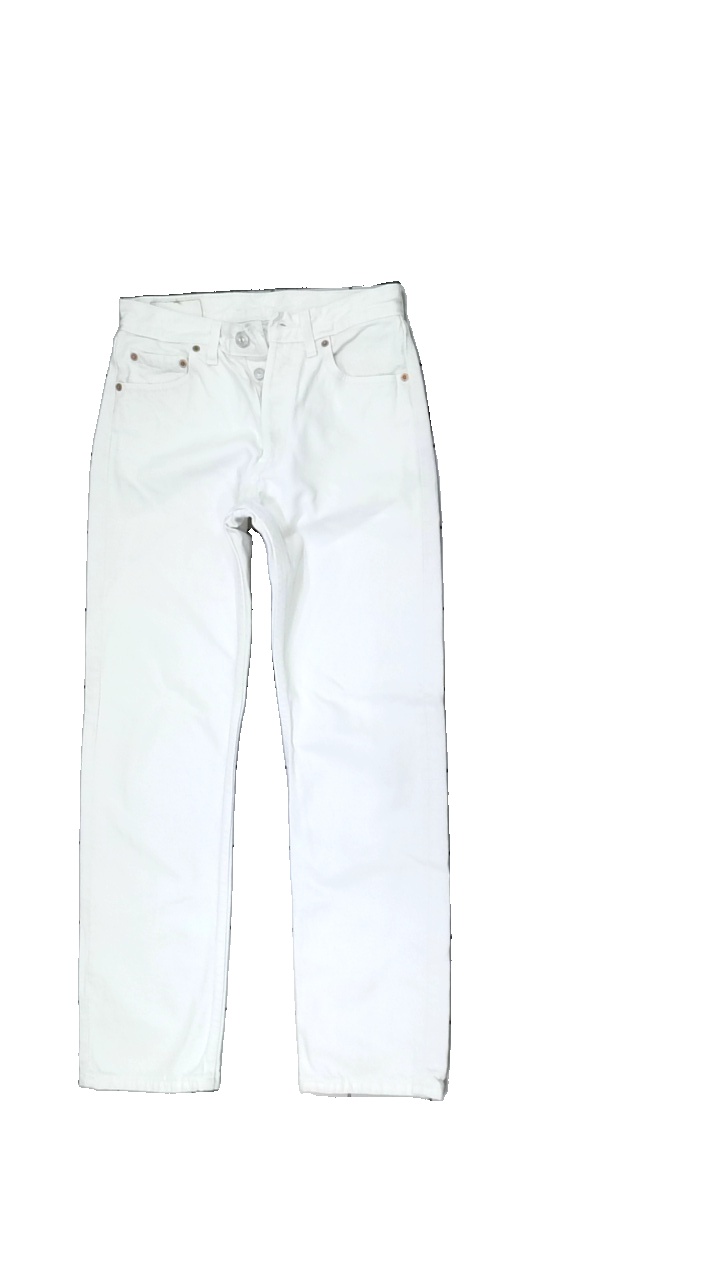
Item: Trousers (Ladies)
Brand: Levi's
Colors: White
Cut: Regular
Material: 100% Cotton
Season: All
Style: Denim
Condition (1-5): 4
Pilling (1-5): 5
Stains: Minor
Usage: Reuse
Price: <50